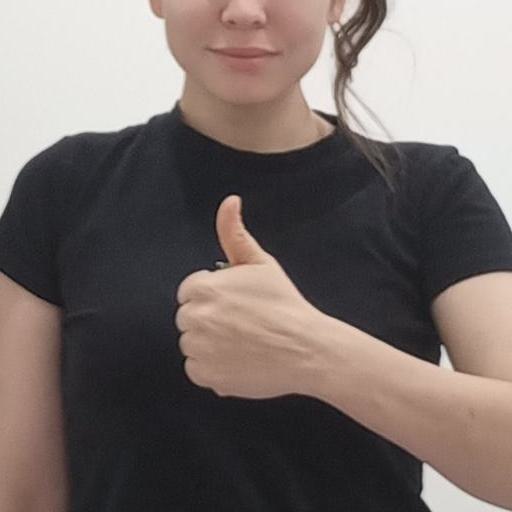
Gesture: like